Elvetham Hall

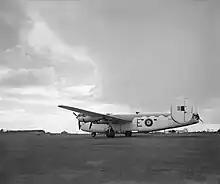
An RAF Consolidated Liberator GR.VI: the same model as the Liberator that crashed at Elvetham

On 5 October 1945 a Consolidated Liberator GR.VI transport aircraft of No. 311 Squadron RAF crashed in a field on the estate, killing all 23 people aboard shortly after takeoff from RAF Blackbushe on a flight to Ruzyně Airport, Prague.